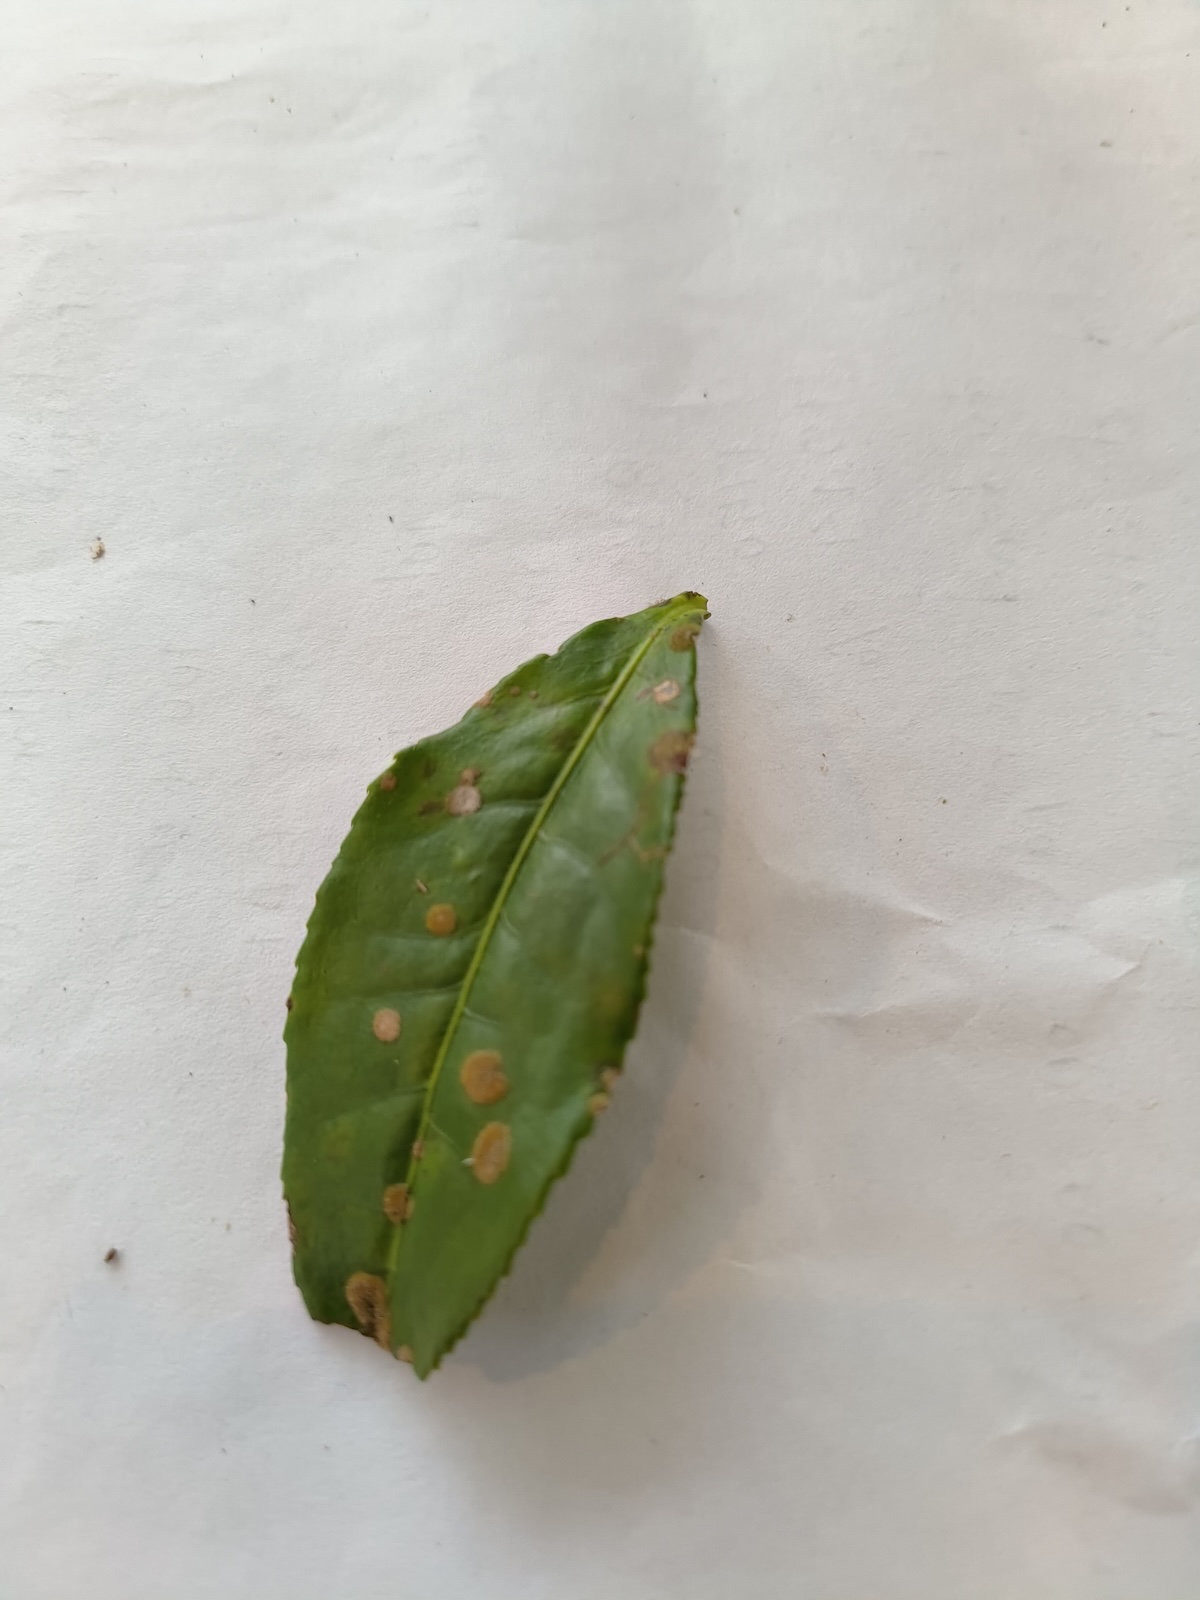
Label: Tea algal leaf spot